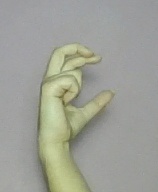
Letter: thal